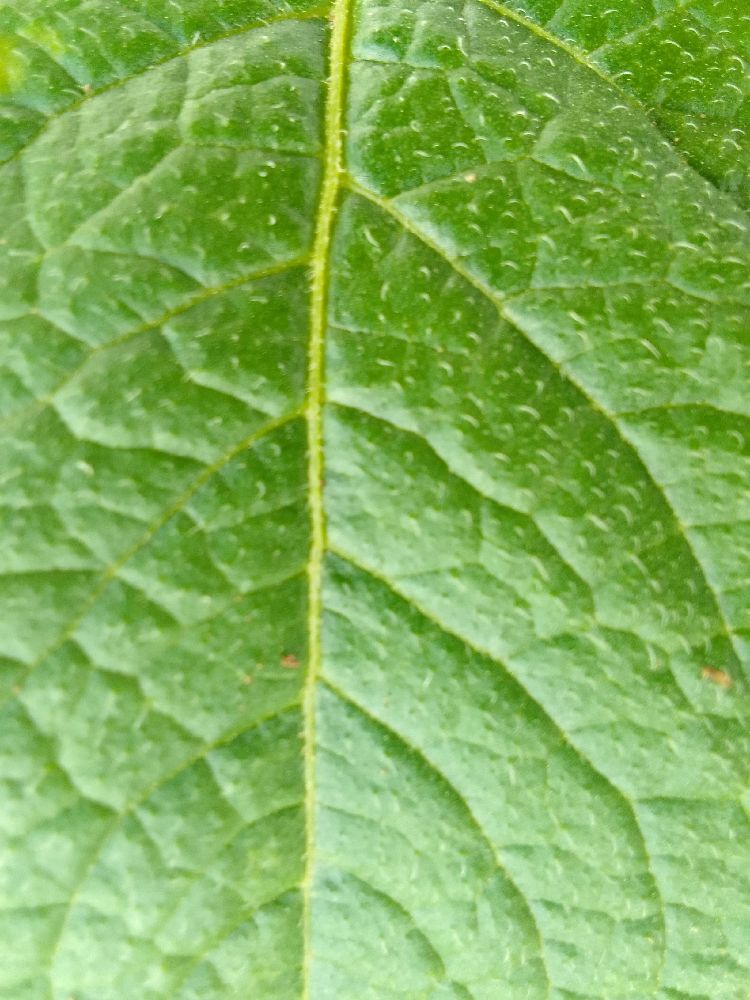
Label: Healthy